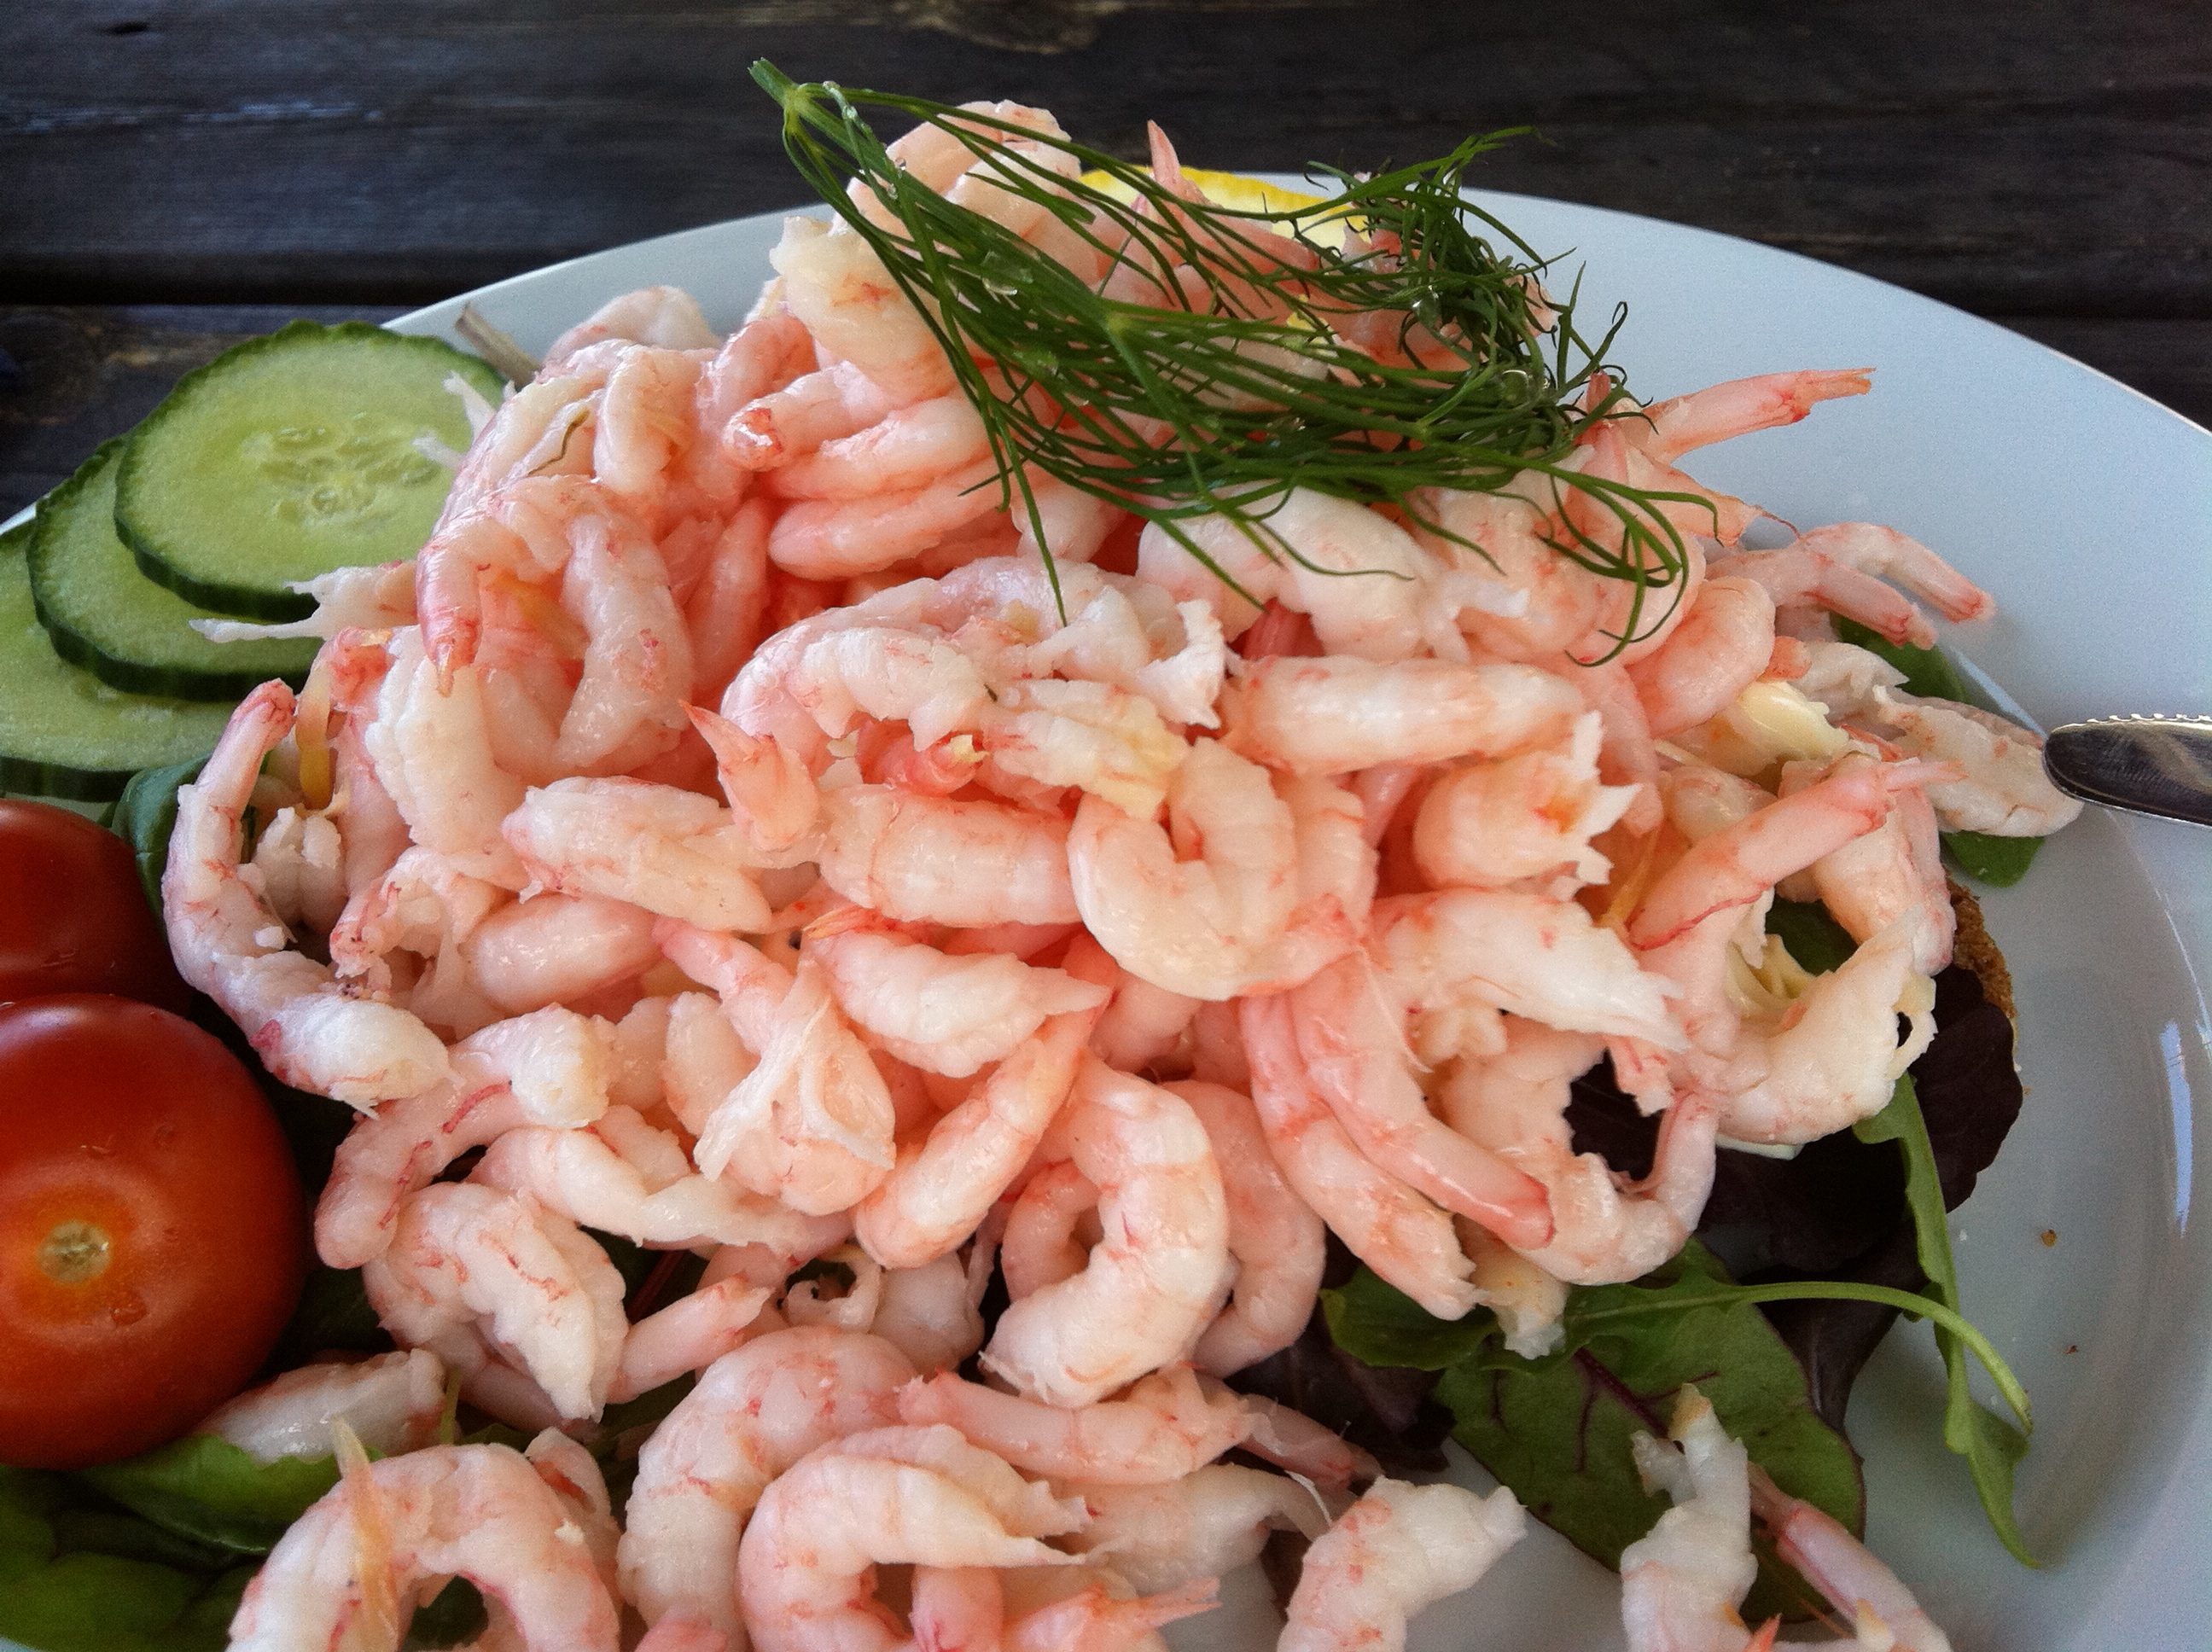
dish, food, seafood, fish, cuisine, bread, invertebrate, shrimp, crustacean, mat, hors d oeuvre, scampi, decapoda, fried prawn, animal source foods, caridean shrimp, dendrobranchiata, shrimp sandwich